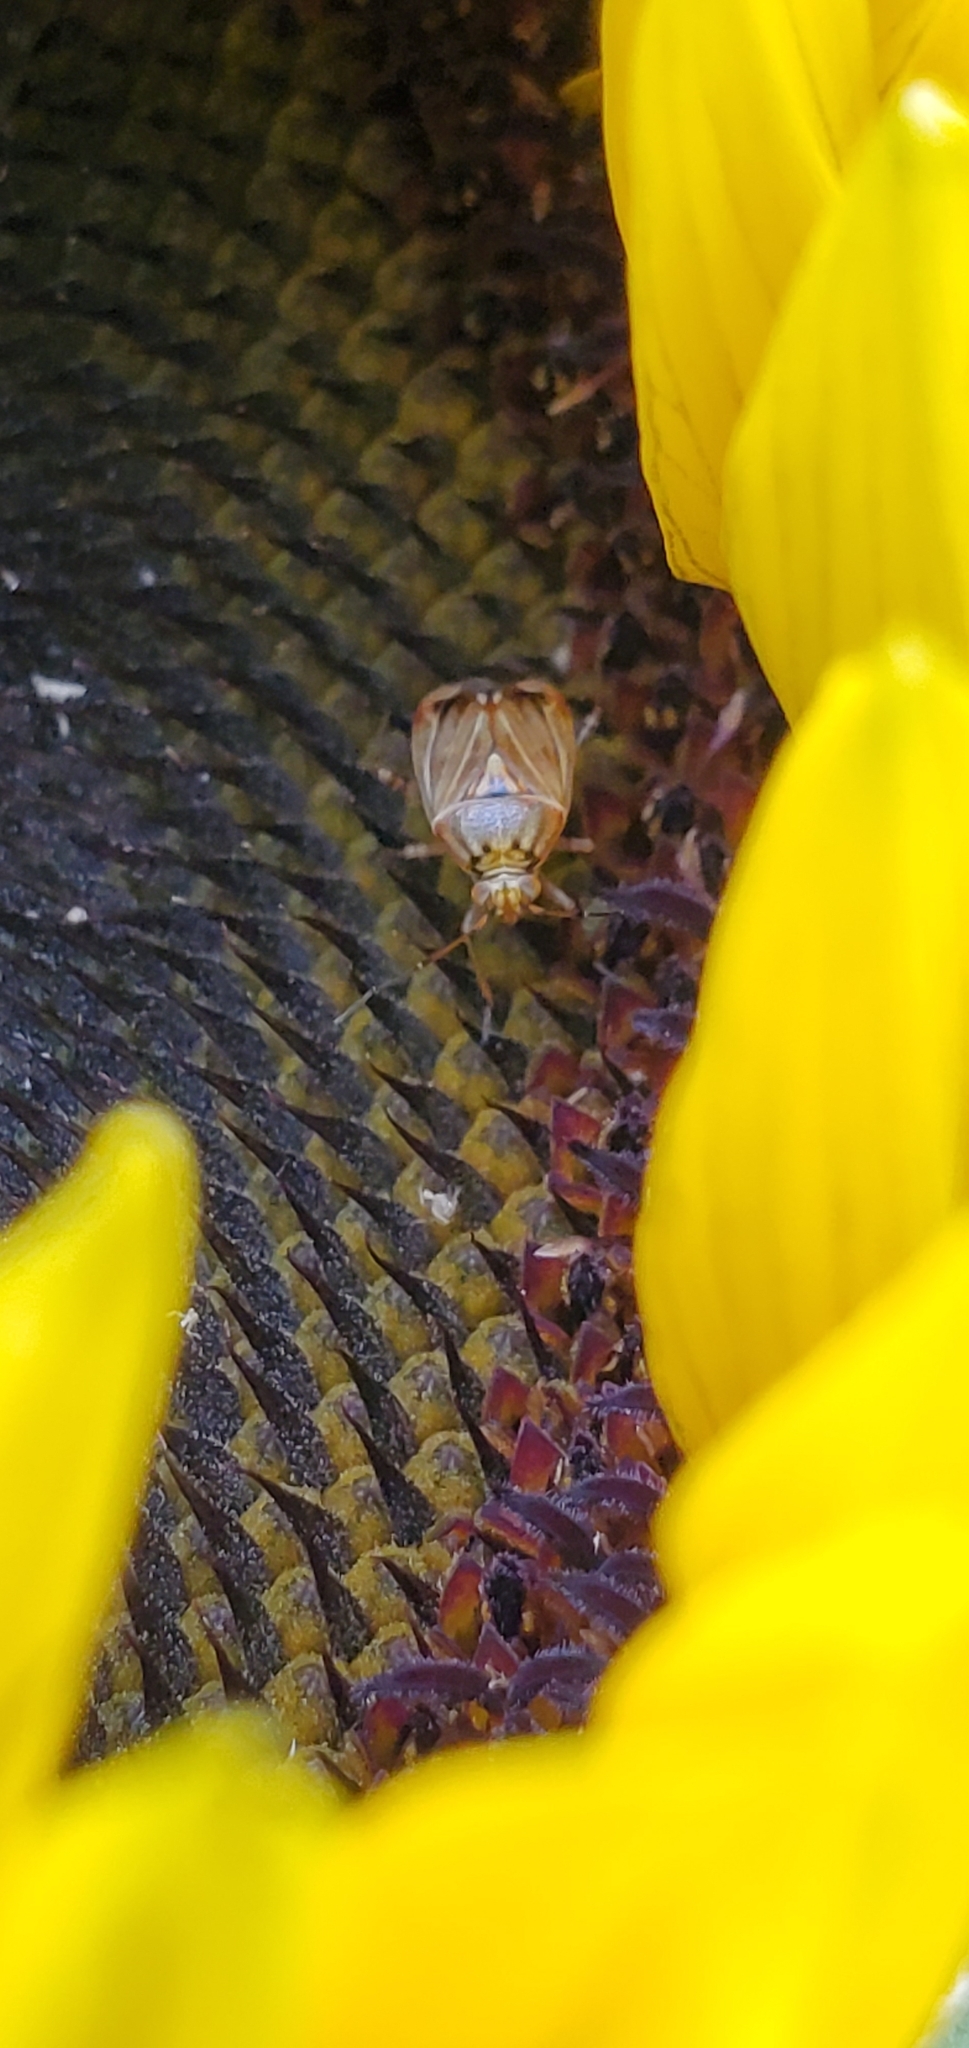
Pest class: lygus_bug